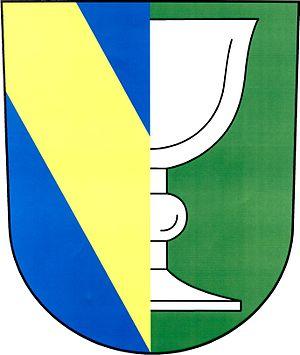
Unkovice est une commune du district de Brno-Campagne, dans la région de Moravie-du-Sud, en République tchèque. Sa population s'élevait à 1 208 habitants en 2017.